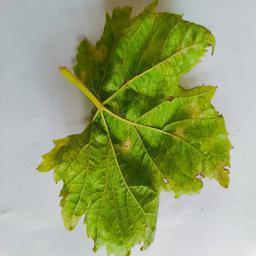
Label: Downy Mildew